The Beautiful and Damned

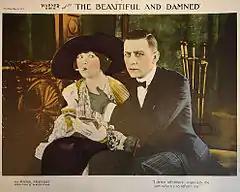
Lobby card for the 1922 film adaptation, now a lost film.

In April 1922, one month after "The Beautiful and Damned"'s publication, Scott's friend, humorist Burton Rascoe, suggested that his wife Zelda Fitzgerald should write a satirical review of the book for "The New-York Tribune" as a publicity stunt. Although Zelda had carefully proofread drafts of the novel, Rascoe instructed Zelda to pretend in her tongue-in-cheek review to read the novel for the very first time and to deliberately insert a sensationalistic "rub here and there" in order to provoke a great deal of comment and boost sales.